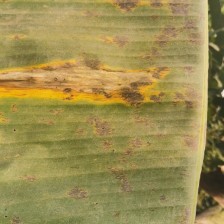
Label: pestalotiopsis